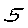
Label: 5